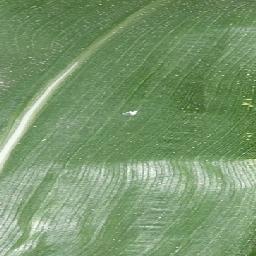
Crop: corn
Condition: (maize)_healthy